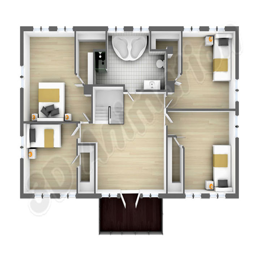
interior design of a house